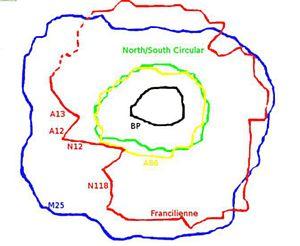
Comparaison des rocades parisiennes (Francilienne, A86, Boulevard Périphérique) et londoniens (M25, North/South Circular Road)
L’autoroute A 86, parfois désignée comme le super-périphérique parisien, est une autoroute française qui, depuis l'ouverture du second tronçon du Duplex A86 le 9 janvier 2011, forme une boucle complète autour de Paris, à une distance variant entre 2 et 7 km du boulevard périphérique parisien.